Bill Bright

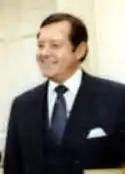
Bill Bright, 1981

William R. Bright (October 19, 1921 – July 19, 2003) was an American evangelist. In 1951 at the University of California, Los Angeles, he founded Campus Crusade for Christ as a ministry for university students. In 1952 he wrote The Four Spiritual Laws. In 1979 he produced the film "Jesus".